Ho-Chunk

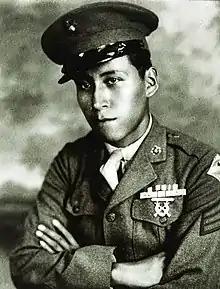
Cpl. Mitchell Red Cloud Jr., Korean War Medal of Honor recipient

The tribe has a reservation in northeastern Nebraska and western Iowa. The Winnebago Indian Reservation lies primarily in the northern part of Thurston and a small part of Dixon counties in Nebraska, with an additional portion in Woodbury County, Iowa. A small plot of off-reservation land of is in southern Craig Township in Burt County, Nebraska. The total land area is 457.857 km (176.78 sq mi).